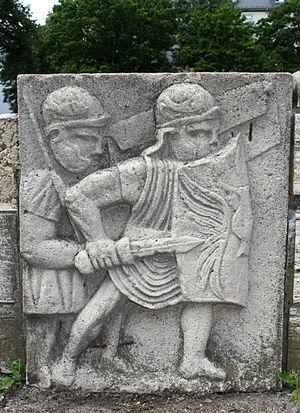
Bas relief représentant deux légionnaires au Ier siècle et trouvé dans le quartier général du camp romain de Mongotiacum (Mayence, Allemagne). Le personnage de droit est un légionnaire est en position fléchie avec son scutum afin de frapper ses adversaires par le dessous de son bouclier. Les deux légionnaires portent un casque de type impérial gaulois.